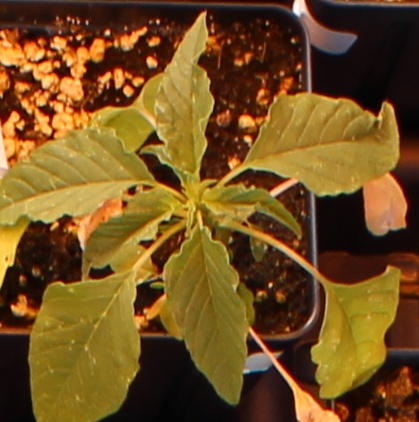
Label: Palmer Amaranth